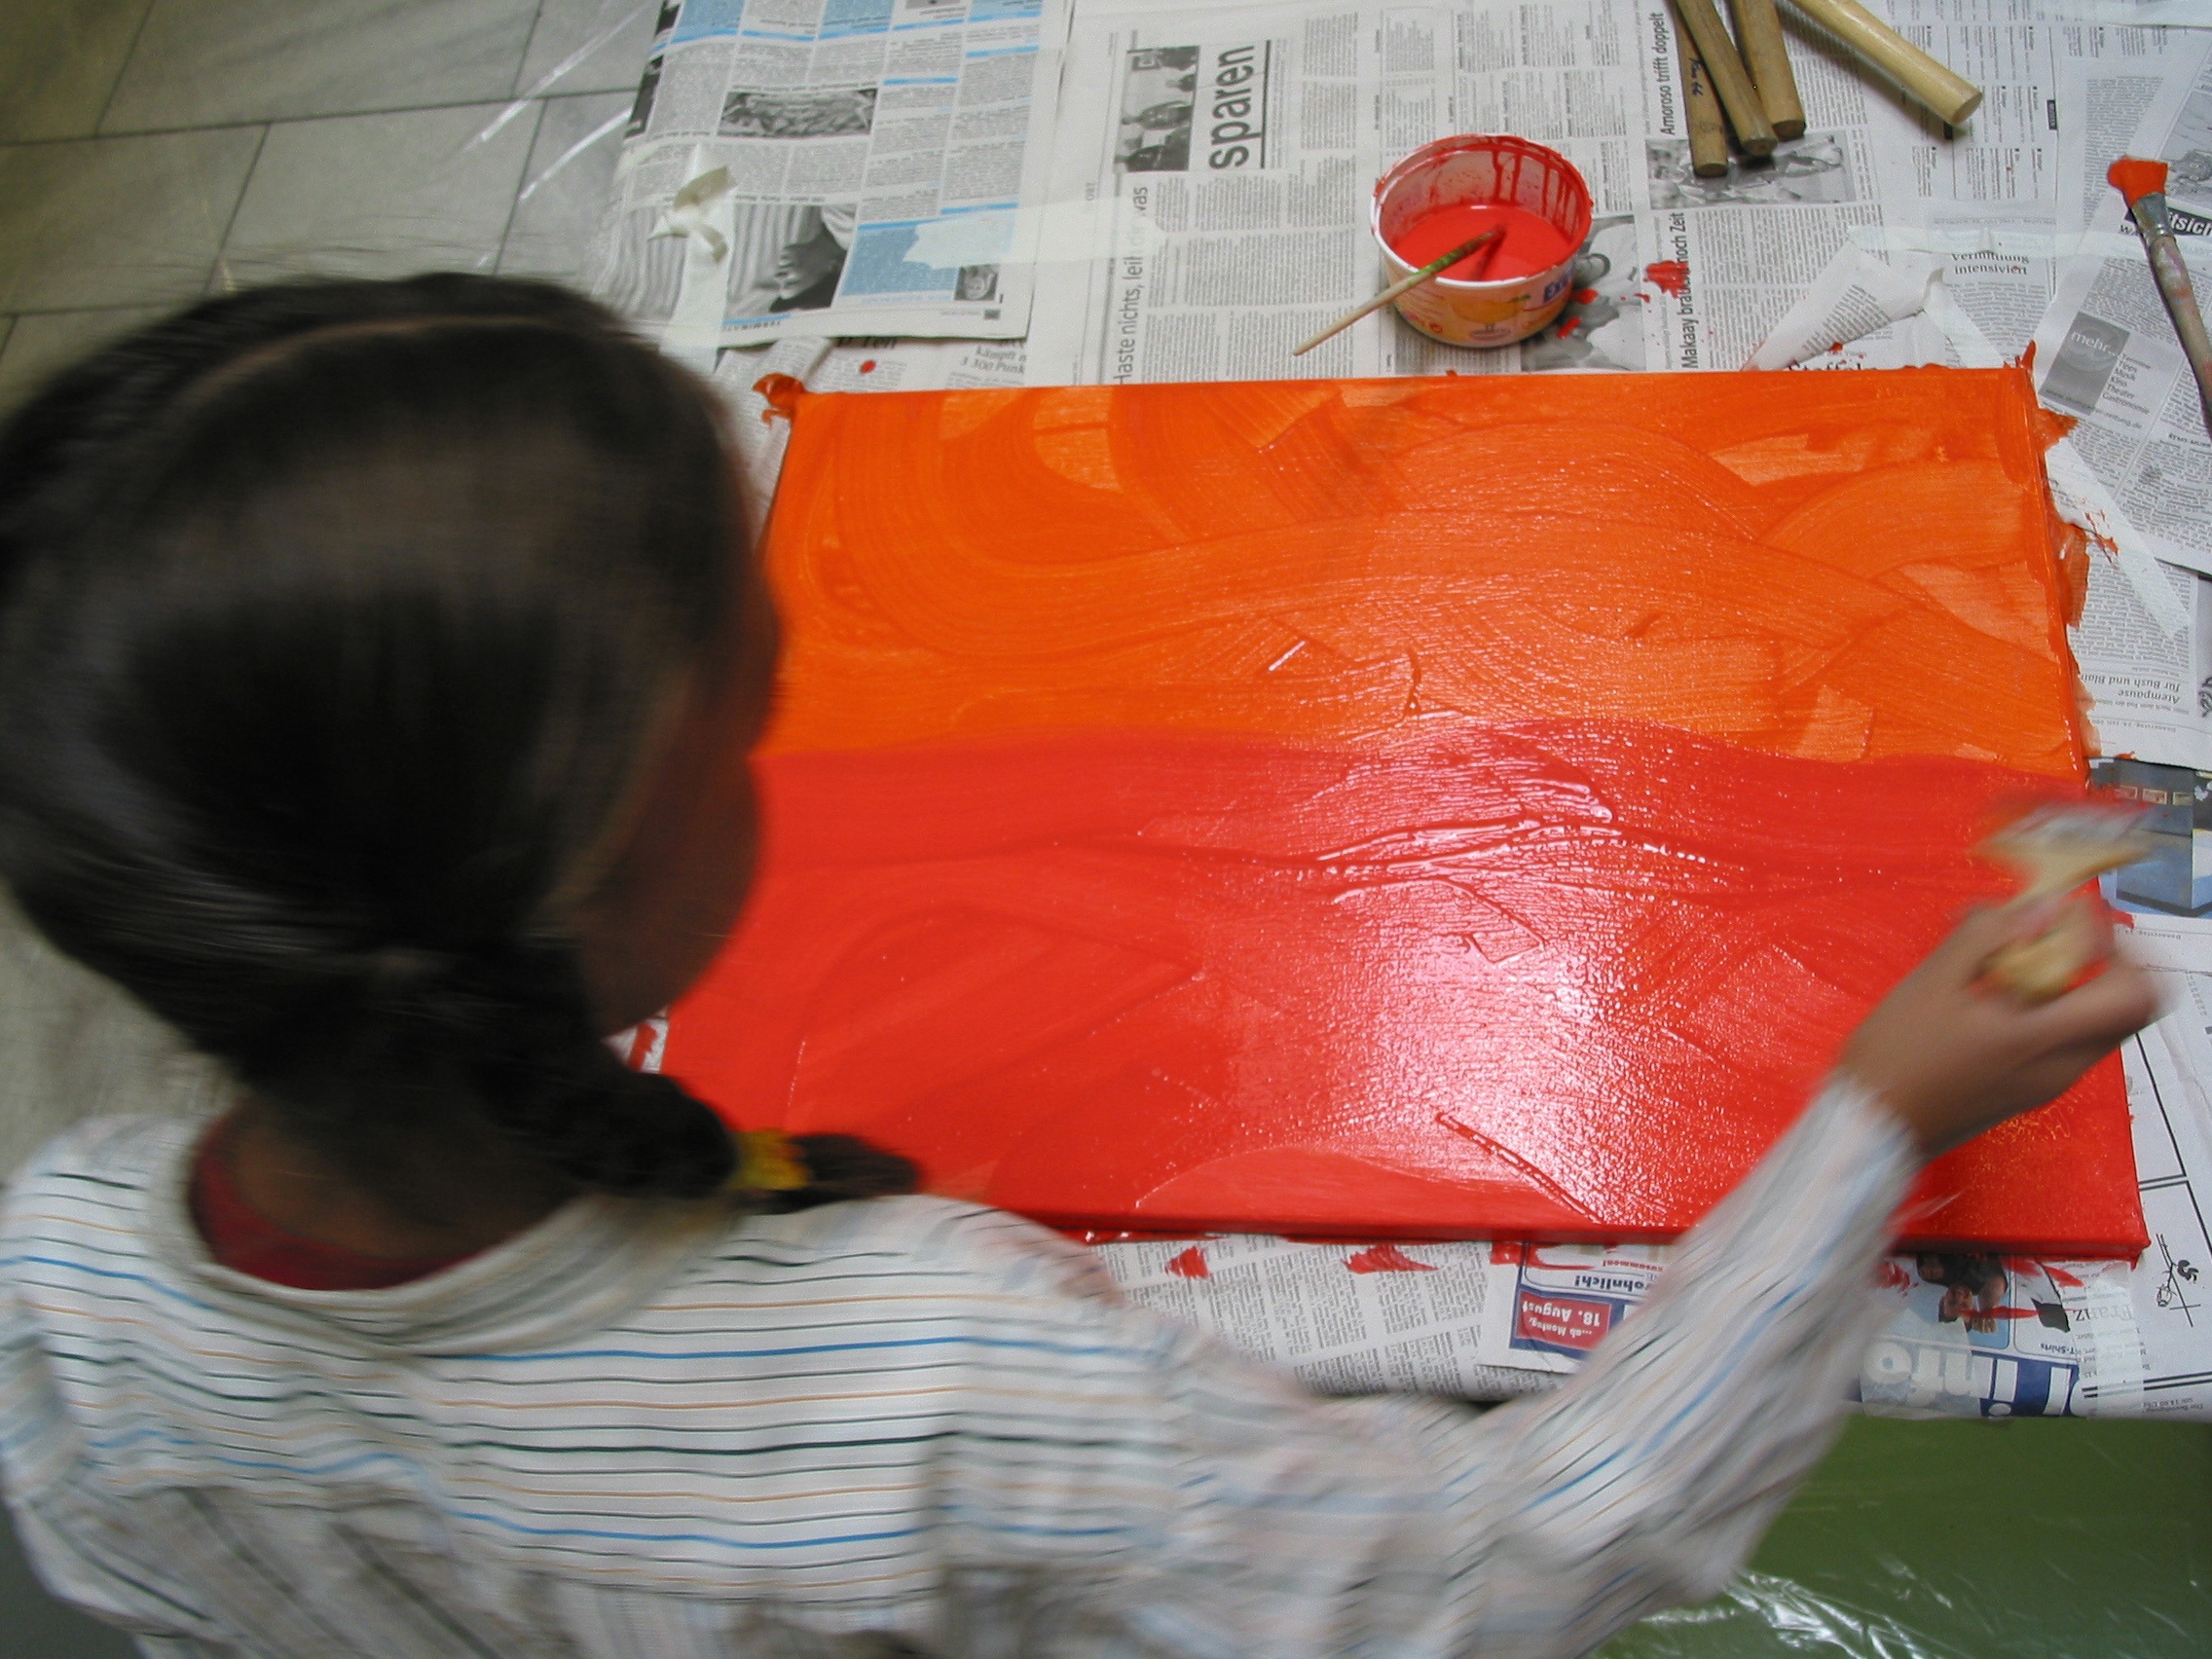
creative, play, red, color, child, paint, colorful, painting, art, children